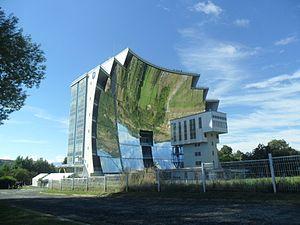
Le four solaire d'Odeillo concentre les rayons du Soleil et peut atteindre plus de 3 500 °C. Aucun matériau ne lui résiste, même le diamant fond. Il offre une vision d'un futur où la métallurgie utiliserait l'énergie du Soleil, qui est à la fois propre et renouvelable.
L'énergie solaire est propre et renouvelable. La Terre reçoit sous forme de lumière du Soleil plus de 10 000 fois l'énergie que l'humanité consomme. En effet, la surface du globe reçoit annuellement de l’énergie solaire ayant une puissance allant de 85 à 290 W/m². Et cette énergie est inépuisable car elle est entretenue par les réactions nucléaires qui ont lieu dans le soleil. Bien que la ressource ait toujours existé, son utilisation est assez récente dans l'histoire de l'humanité. On voit apparaître les premières réalisations technologiques solaires au XIXᵉ siècle mais c’est véritablement pendant la deuxième partie du XXᵉ siècle que l’énergie solaire commence à apparaître comme une source d’énergie importante, particulièrement avec le développement du photovoltaïque. C’est dans le cadre de la course à l’espace entre Américains et Russes que la R&D dans cette énergie fait un bond. Puis peu à peu, à partir des années 1970, l’énergie photovoltaïque prend place dans l’industrie terrestre. L'histoire de l'énergie solaire ne peut se comprendre sans tenir compte de celles des énergies concurrentes et des contraintes économiques auxquelles elle est soumise.